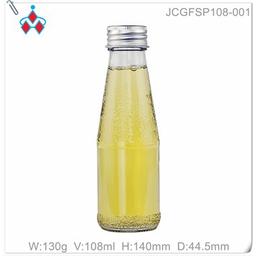
Label: bottles